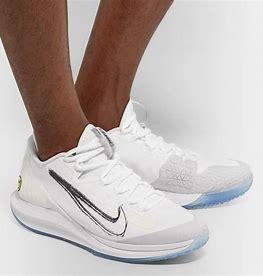
Brand: Nike
Model: Court Air Zoom Zero